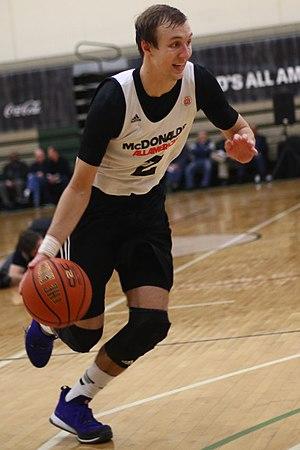
Luke Douglas Kennard, né le 24 juin 1996 à Middletown dans l'Ohio, est un joueur de basket-ball américain évoluant au poste d'arrière. Il est attendu parmi les quinze premiers choix de la draft 2017 de la NBA.